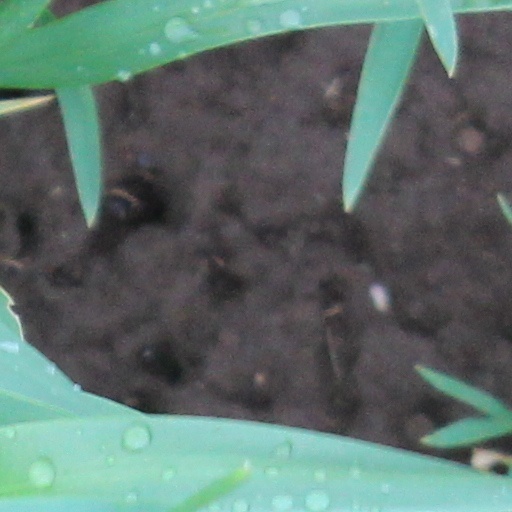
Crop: wheat